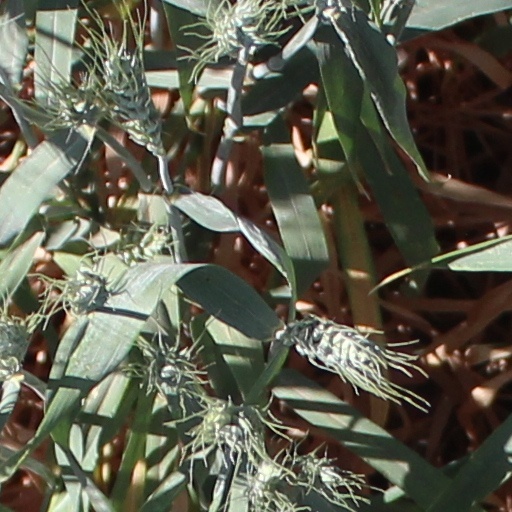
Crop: wheat